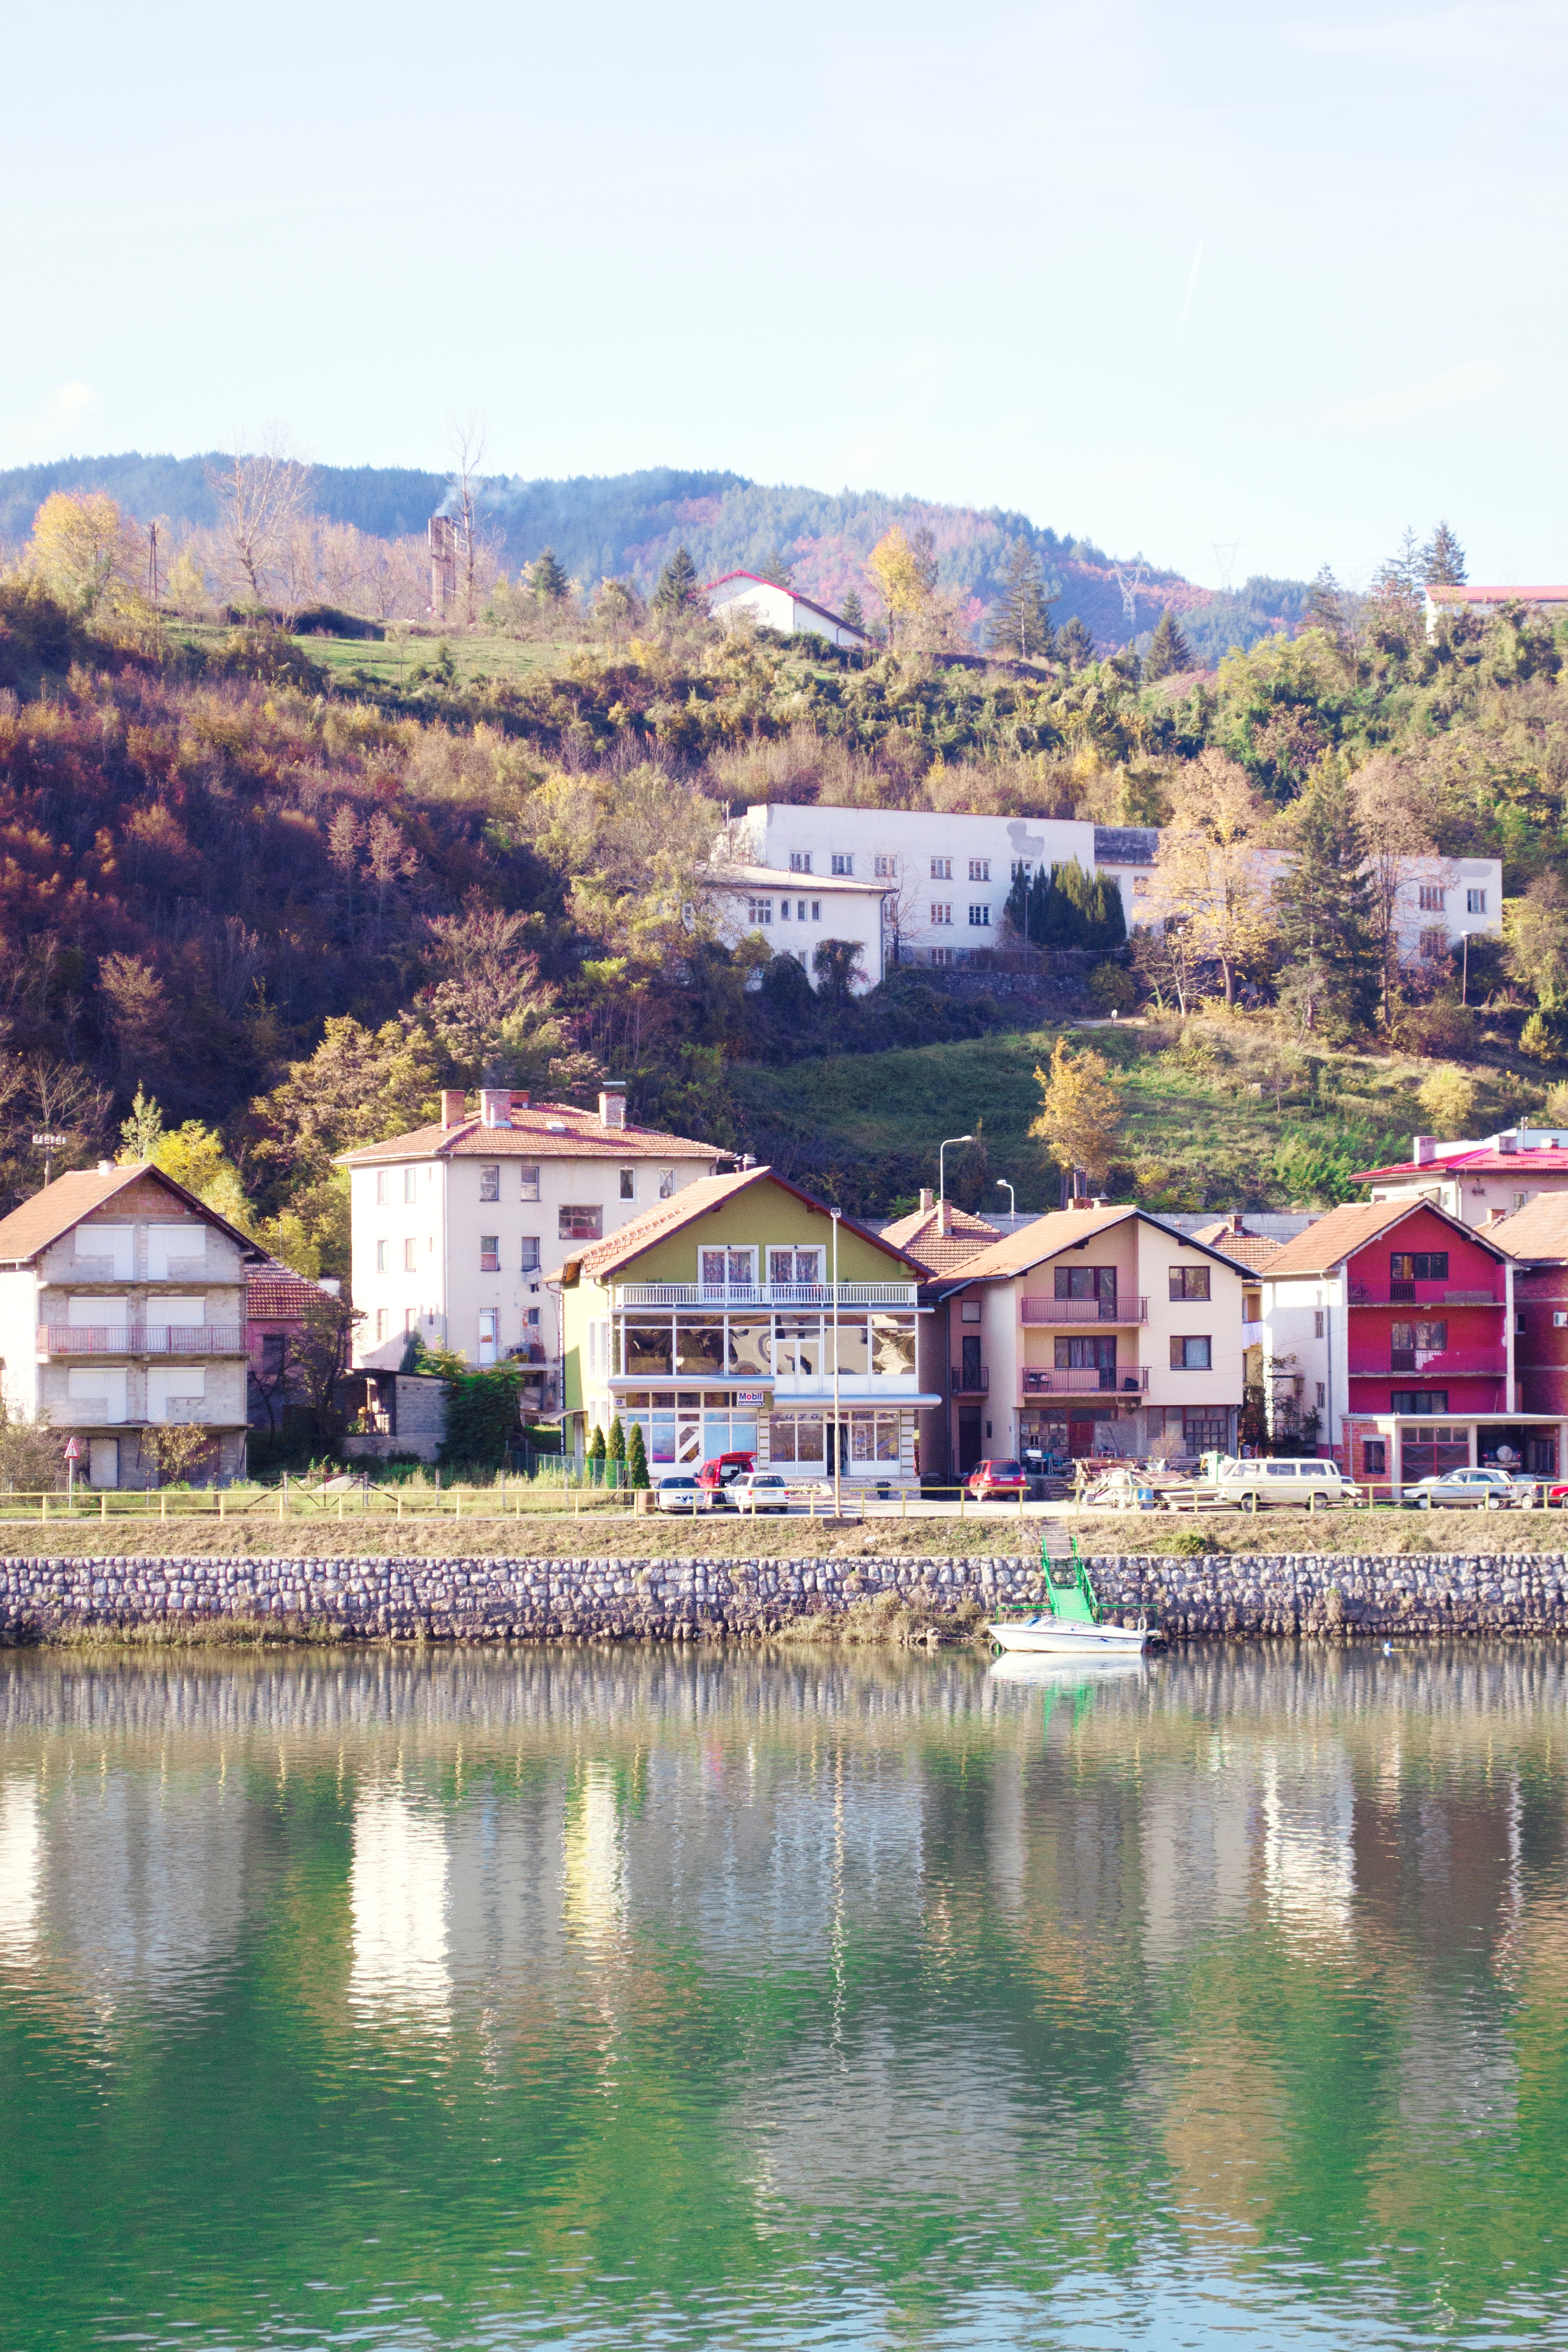
landscape, lake, town, river, cityscape, village, pond, reflection, reservoir, waterway, body of water, geographical feature